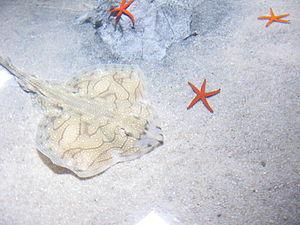
Voici une liste des poissons marins présents dans l'océan Atlantique.
La raie brunette est une espèce de raies appartenant à la famille des Rajidae. Ce poisson cartilagineux vit en Mer Méditerranée et en Atlantique-Est. Il se nourrit sur le fond marin vaseux ou sableux/graveleux. On l'a trouvé jusqu'à 200 m (660 pieds) de profondeur, mais il préfère les eaux moins profondes. L'espèce est classée "en danger" et considérée comme menacée par la surpêche mais elle tend à reconstituer ses effectifs dans les années 2000 2010 grâce aux quotas de pêche.